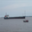
Label: ship